Native Ukrainian National Faith

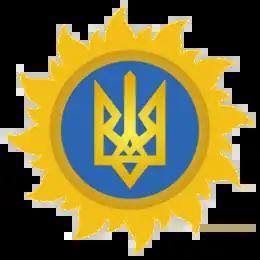
The symbol of RUNVira, a "trysuttia", representing "Prav", "Yav" and "Nav", encircled by the Sun, that is the visible "Dazhboh"

The Native Ukrainian National Faith (widely known by the acronym , RUNVira), also called Sylenkoism or Sylenkianism, and institutionally also known as the Church of Ukrainian Native Faith or Church of the Faithful of the Native Ukrainian National Faith, is a branch of Rodnovery (Slavic Native Faith) specifically linked to the Ukrainians that was founded in the mid 1960s by Lev Sylenko (1921–2008) among the Ukrainian diaspora in North America, and first introduced in Ukraine in 1991. Sylenkoite communities are also present in Russia and Belarus, as well as in Western Europe and Oceania. The doctrine of this tradition is codified into a sacred book composed by Sylenko himself, the "Maha Vira" ("Great Faith"). Sylenkoite theology is characterised by a solar monotheism.